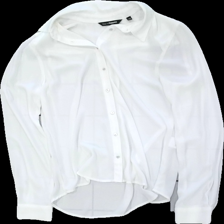
View: front
Type: Shirt
Category: Ladies
Brand: Kappahl
Colors: White
Material: 100% polyester
Pattern: Transparent
Cut: Regular
Size: 38
Season: All
Price range: 50-100
Recommended usage: Reuse